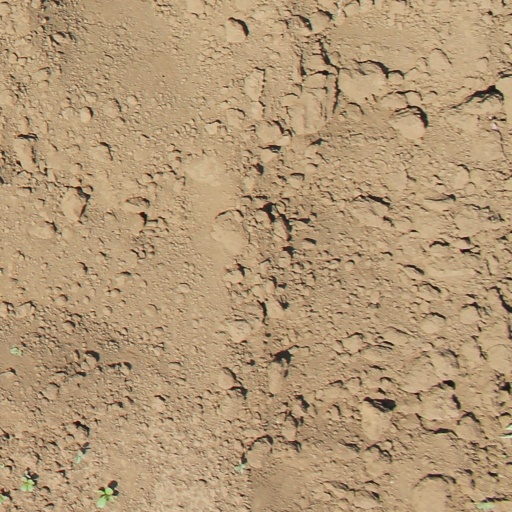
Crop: soybean